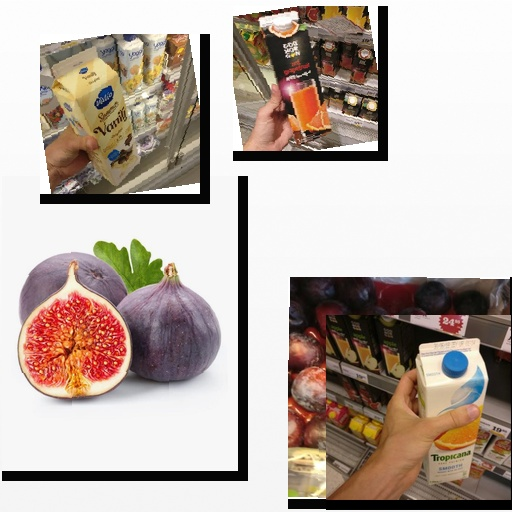
Food items: mixed_juice, fig, vanilla_yogurt, grapefruit_juice, plum